Atalaya Castle (Spain)

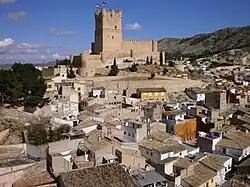

The Atalaya Castle (Spanish: "Castillo de la Atalaya" or "Castillo de Villena", English: Castle of the Watch) is a fortress in Villena, province of Alicante, southern Spain. Located over a spur of the Sierra de la Villa, in the north-western part of the province of Alicante, it commands the former frontier between Castile and Kingdom of Aragon.